Lengpui Airport

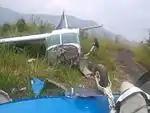
Crashed Northeast Shuttle airfract at Lengpui Airport

A Helicopter service by Pawan Hans operating in Lengpui connects Aizawl with Lunglei, Lawngtlai, Siaha, Chawngte, Serchhip, Champhai, Kolasib, Khawzawl, Mamit and Hnahthial.